Logan Thompson

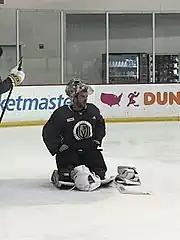
Thompson with the Golden Knights in 2022.

On July 13, 2020, Thompson signed a two-year, entry-level contract with the Vegas Golden Knights of the National Hockey League (NHL). Thompson started the 2020–21 season with the team's American Hockey League (AHL) affiliate, the Henderson Silver Knights, and was named AHL Goaltender of the Month for February 2021. However, he was recalled to the main roster in early March, replacing previous backup Oscar Dansk. On March 11, Thompson made his NHL debut against the Minnesota Wild in relief of Marc-André Fleury, playing eight minutes and stopping both shots he faced in a 4–3 loss. Thompson was then sent back down to Henderson on March 16. Thompson was again named AHL Goaltender of the Month in March, and would ultimately win his first Aldege "Baz" Bastien Memorial Award as the AHL's best goaltender for the 2020–21 AHL season; additionally, Thompson was named to the AHL's All-Rookie and Pacific Division All-Star teams.